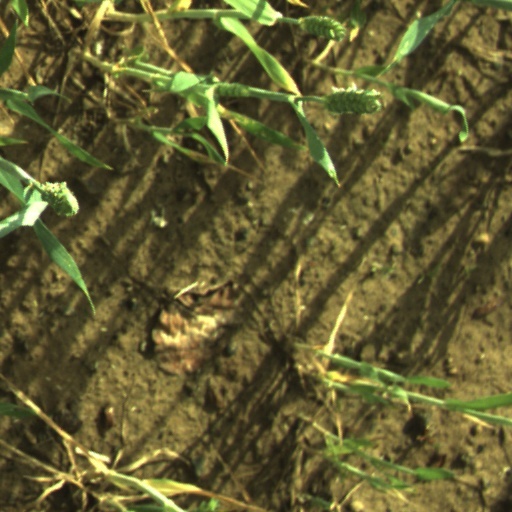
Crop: wheat